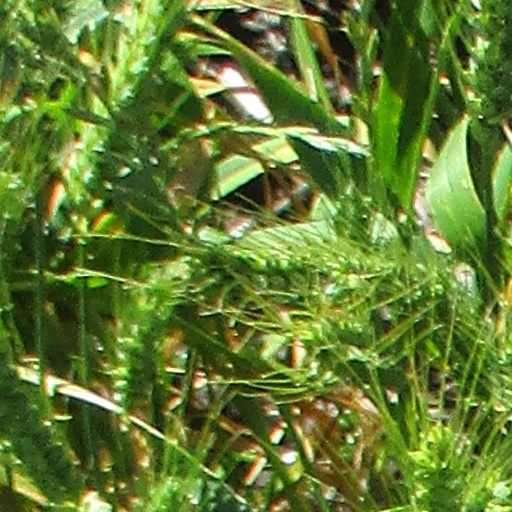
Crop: wheat